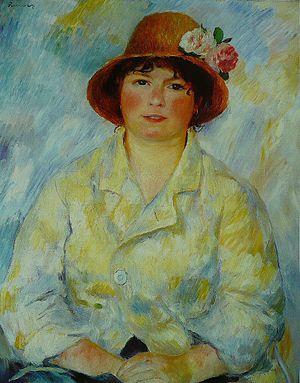
Liste, non exhaustive, des tableaux d'Auguste Renoir qui a réalisé plus de 4 000 toiles :